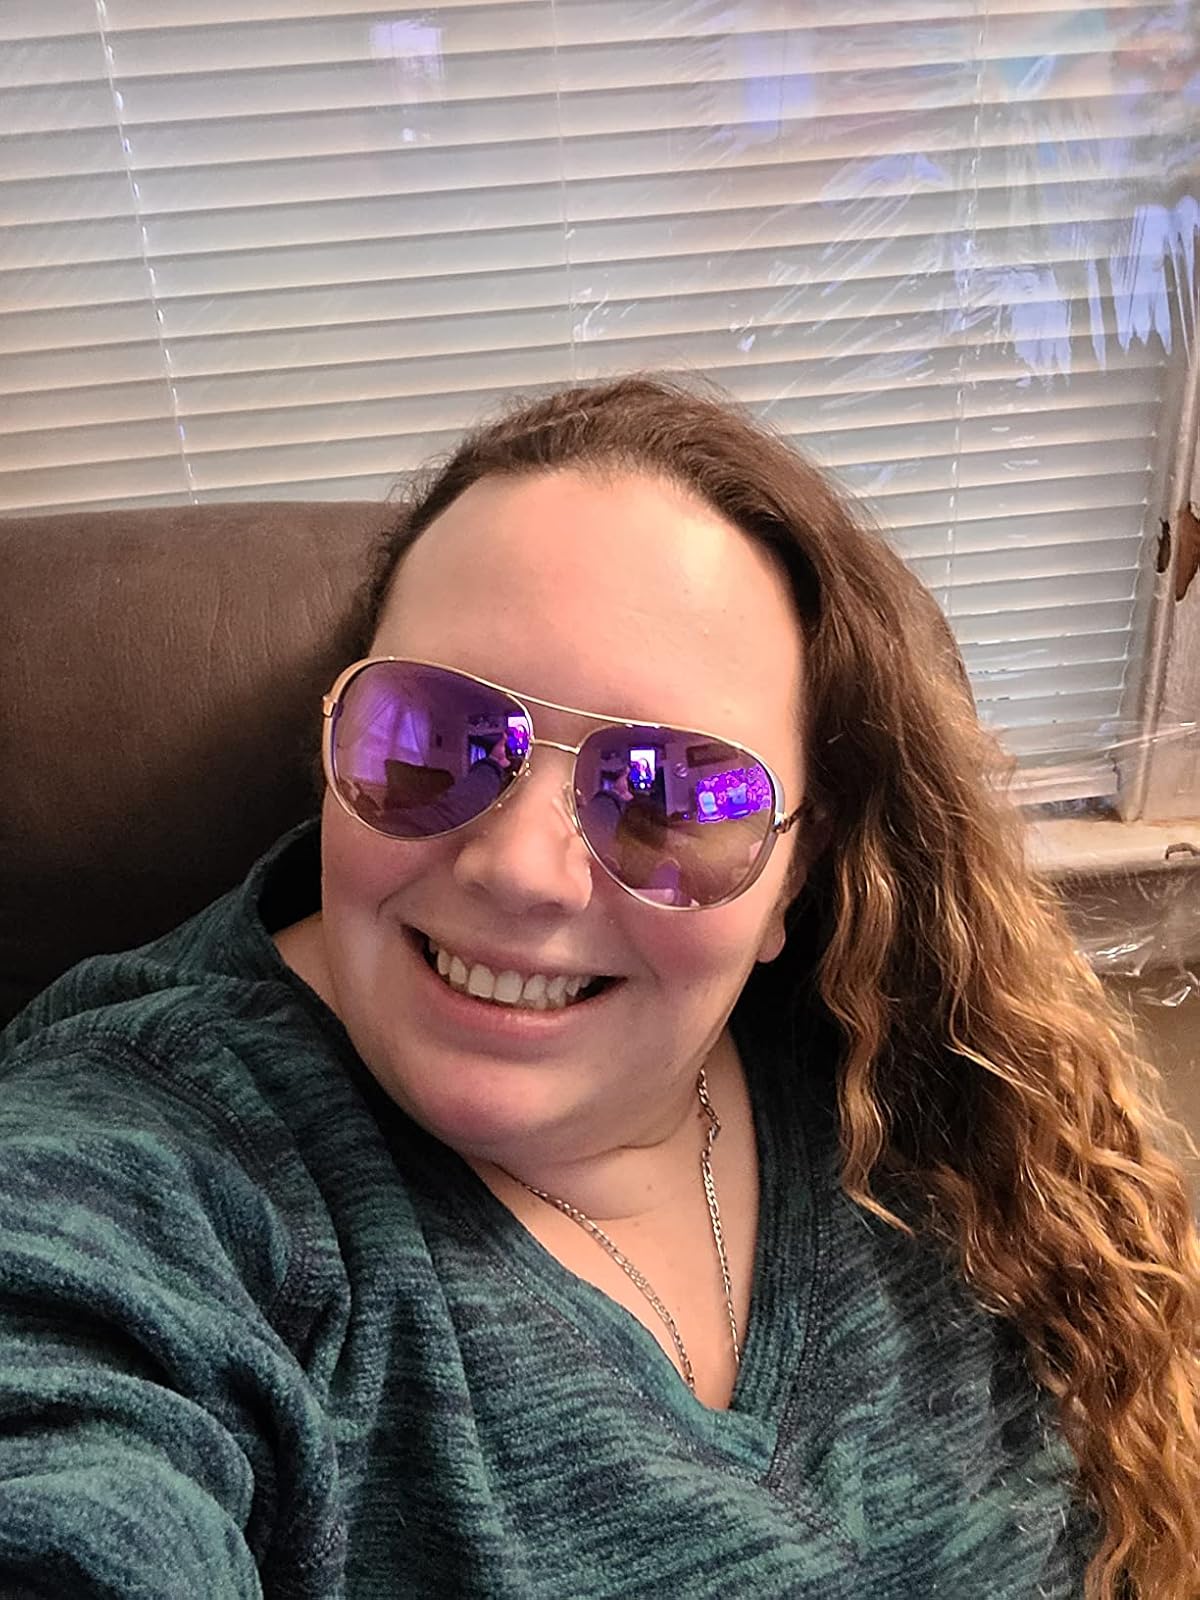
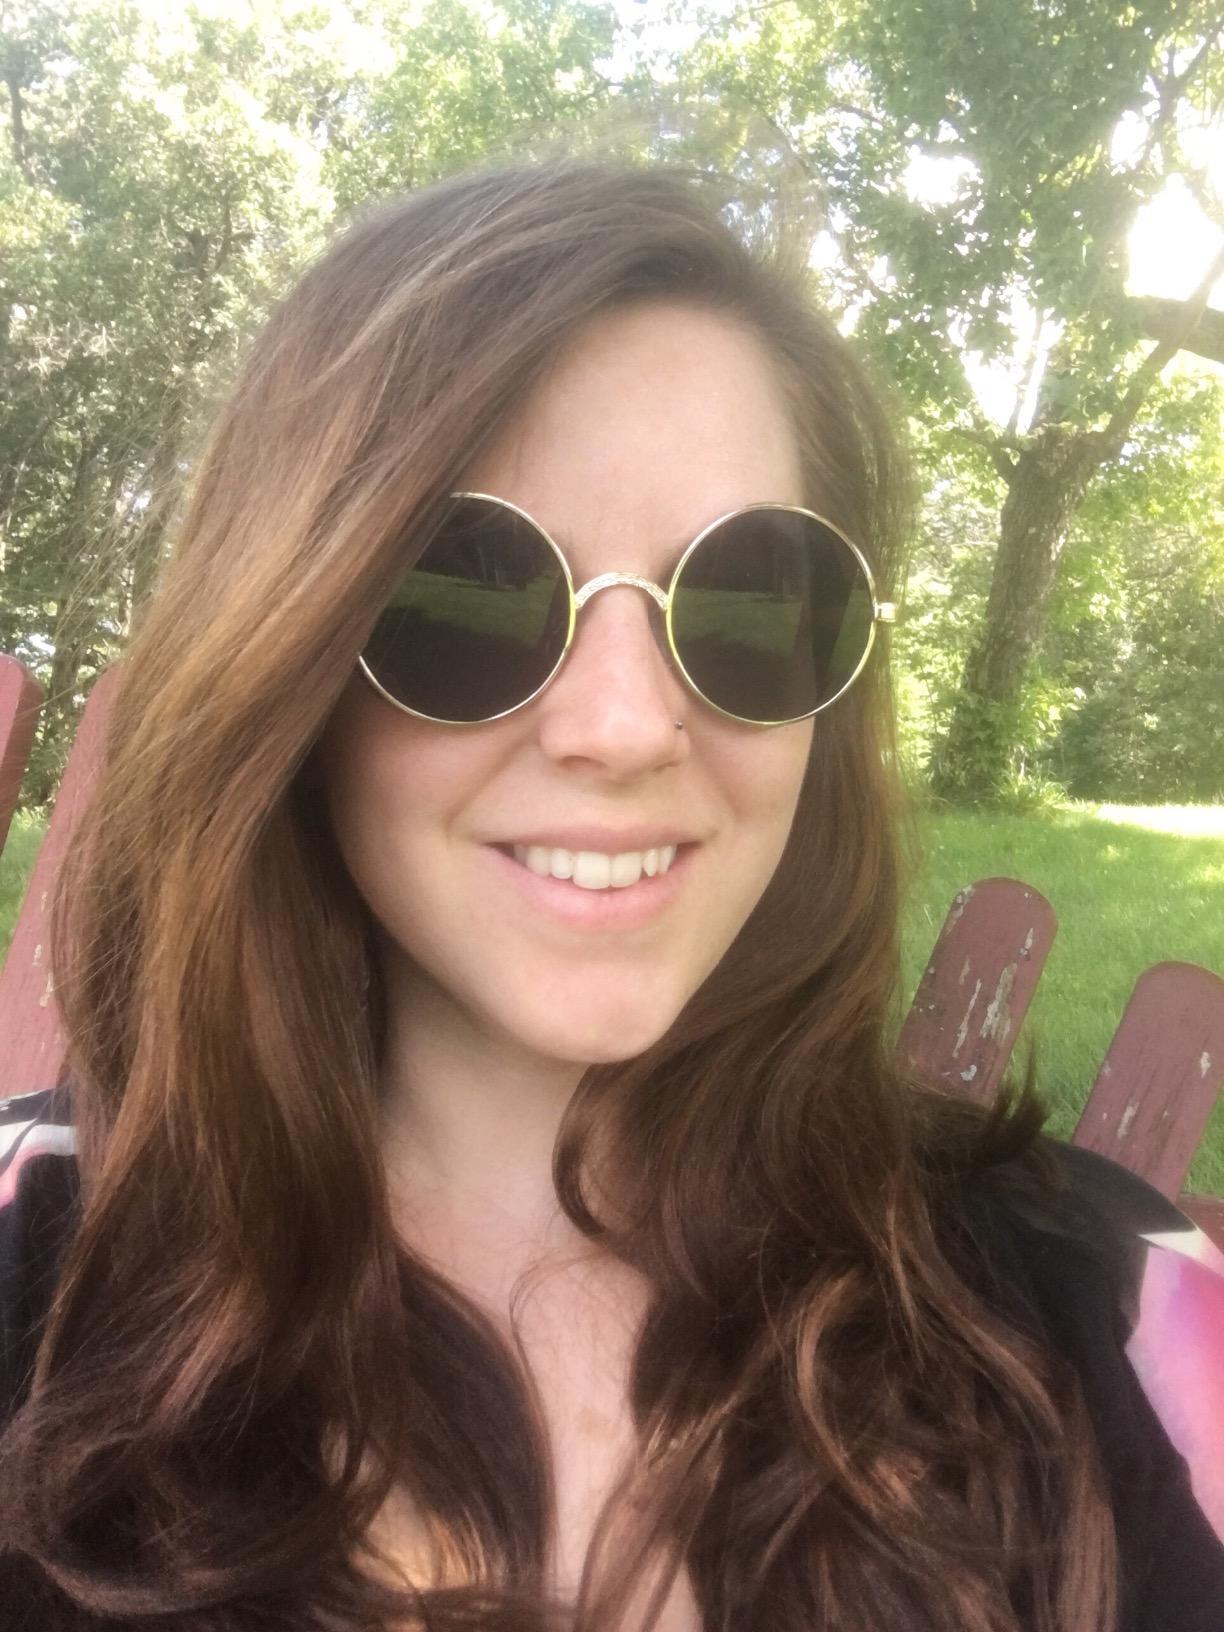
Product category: accessories_sunglasses
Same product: no